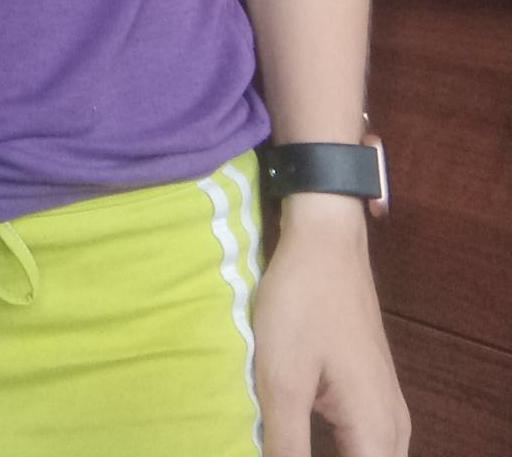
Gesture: no_gesture